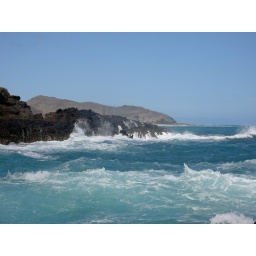
There's a turtle in this picture... he's just under water